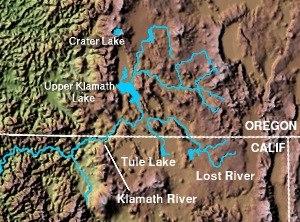
La rivière Lost est une rivière qui s'écoule dans les États de Californie et de l'Oregon aux États-Unis.